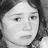
Emotion: sad